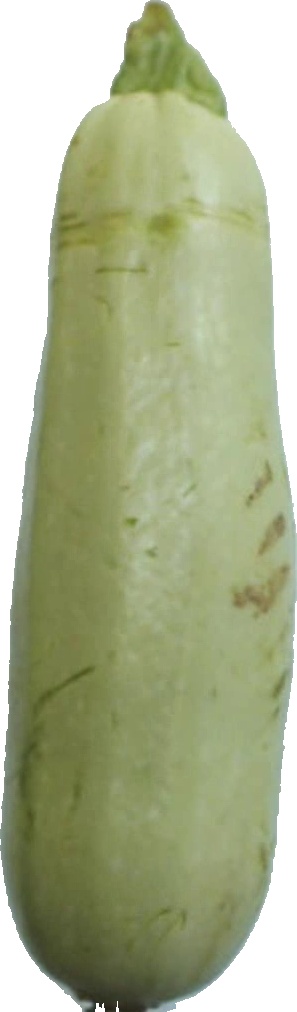
Label: zucchini_1